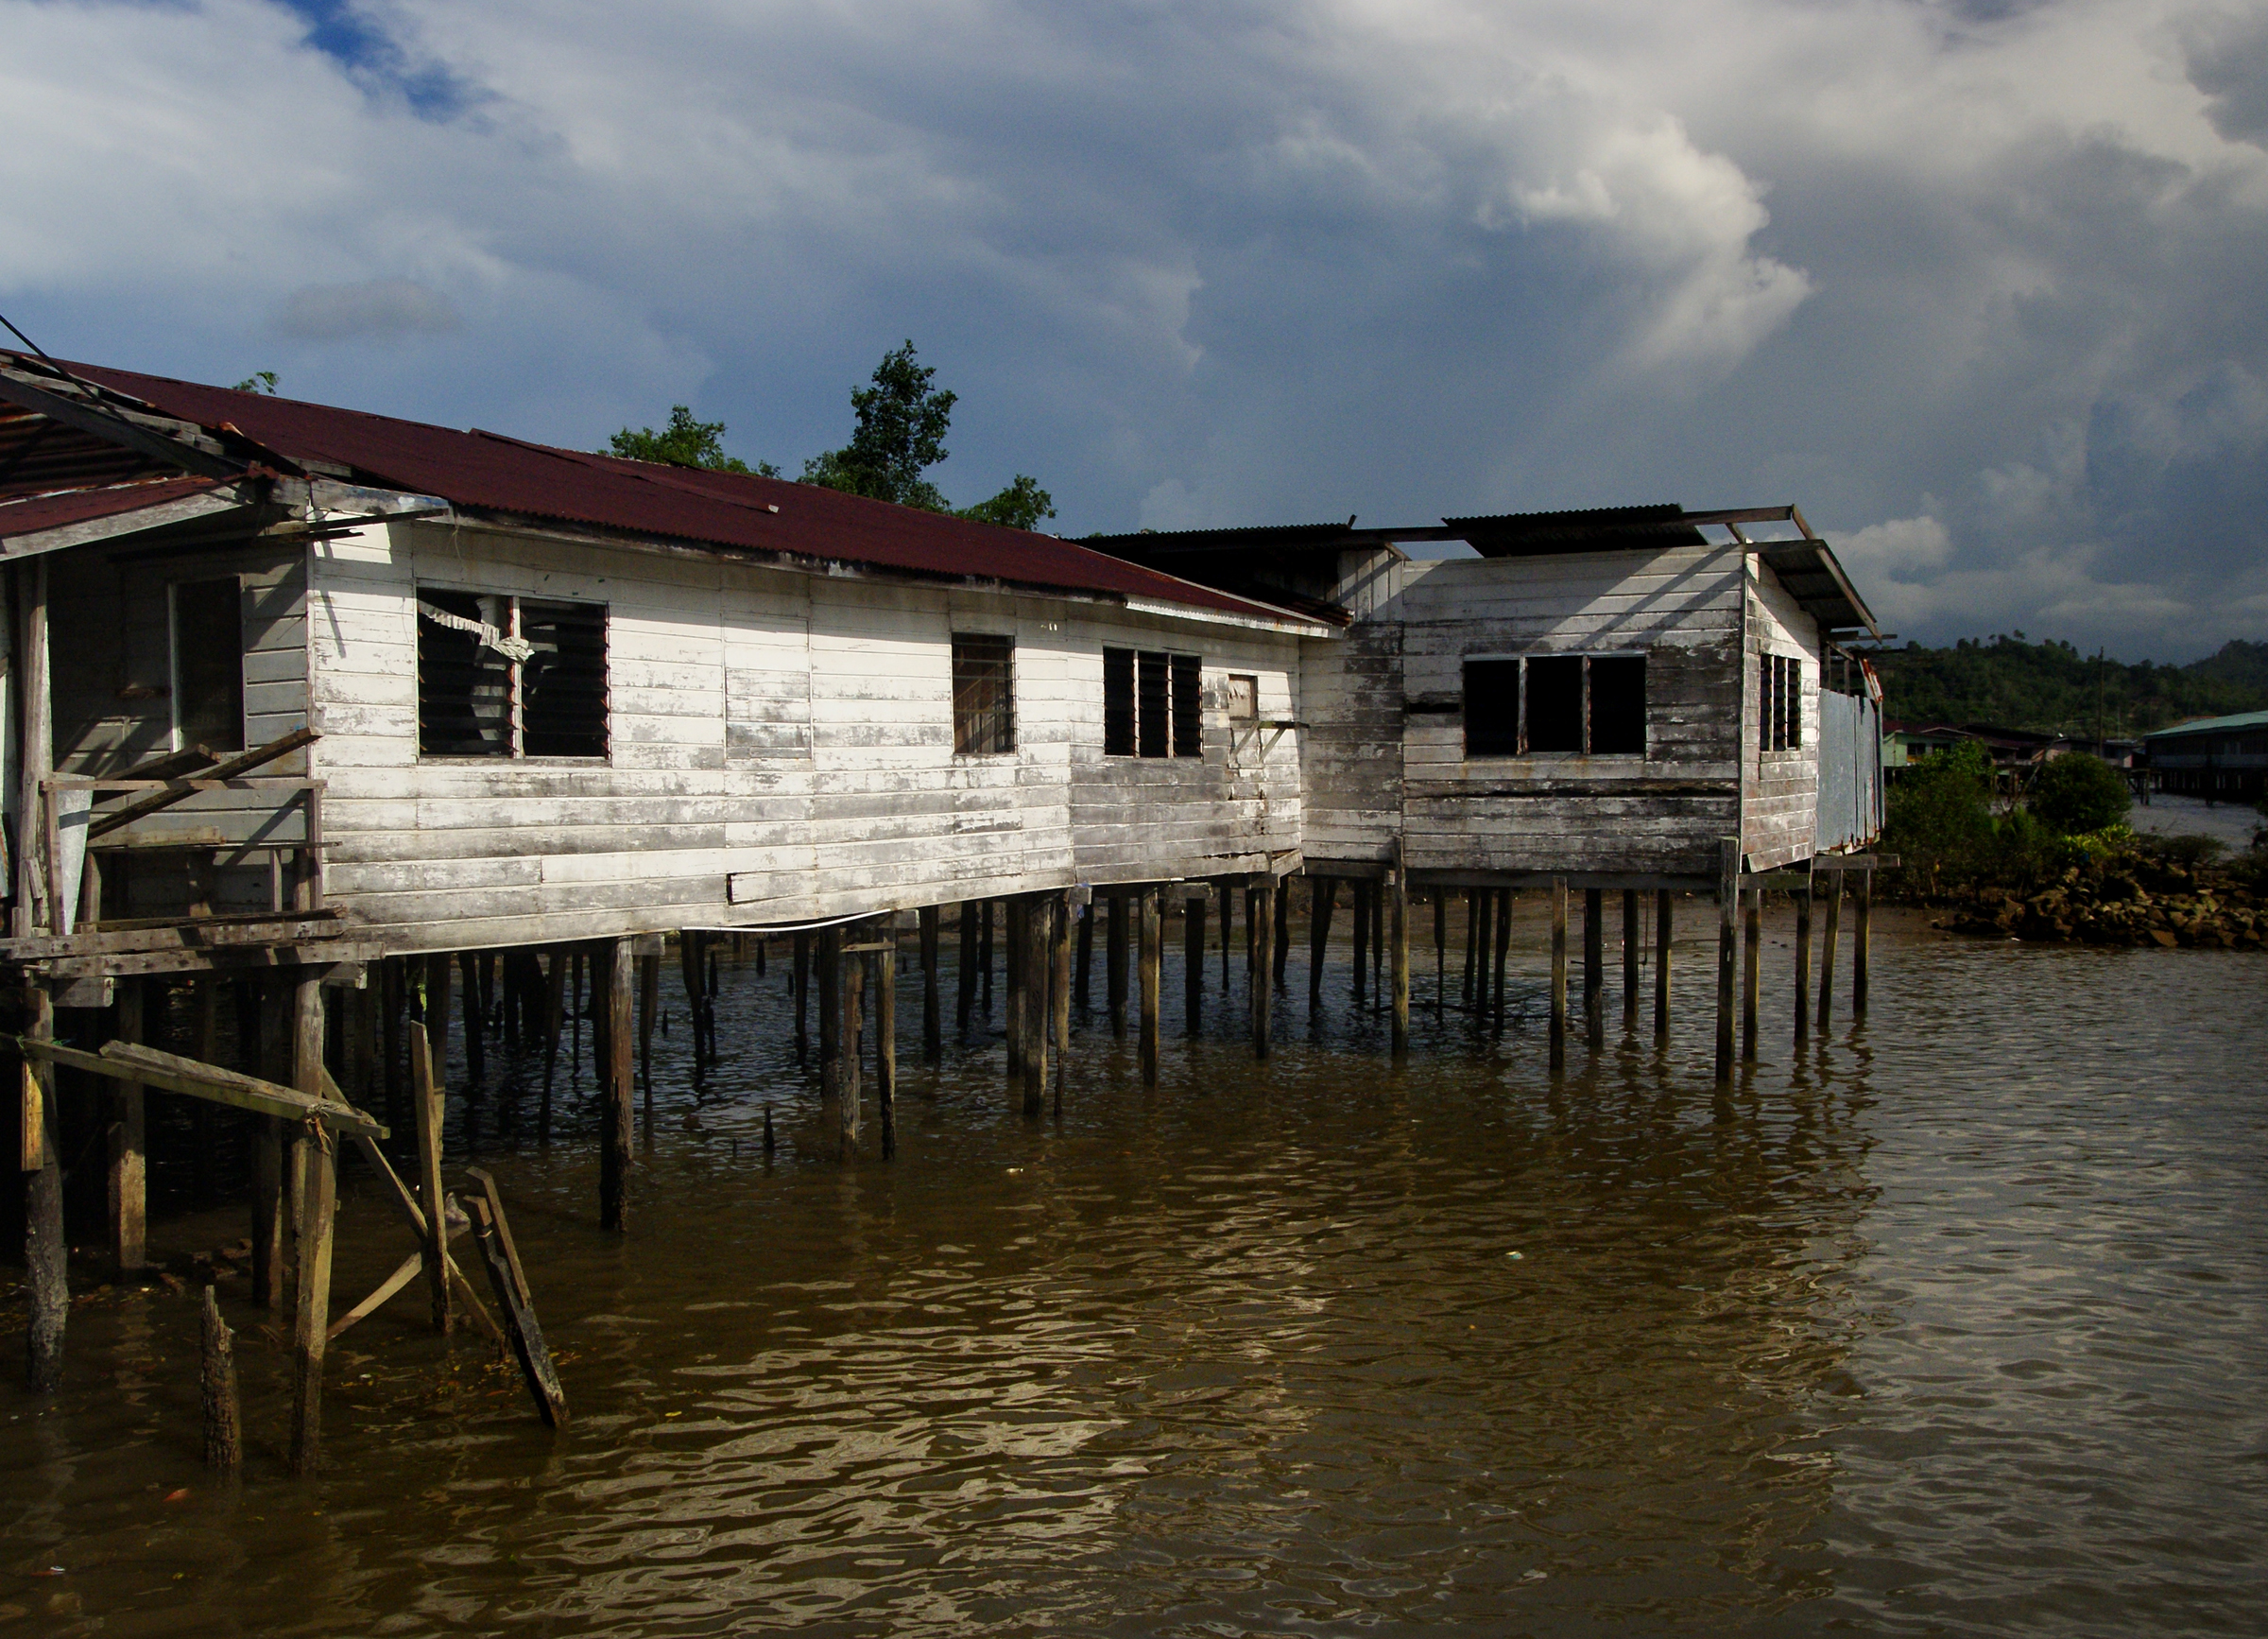
sea, house, home, river, shack, reflection, boathouse, asia, waterway, estate, brunei, watervillage, watertaxi, kampongayer, povety, rural area